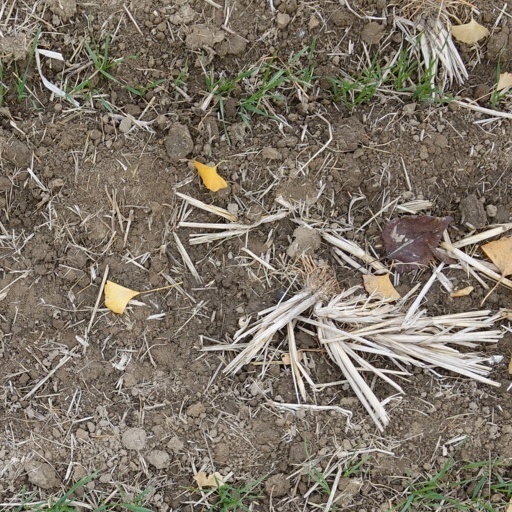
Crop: wheat